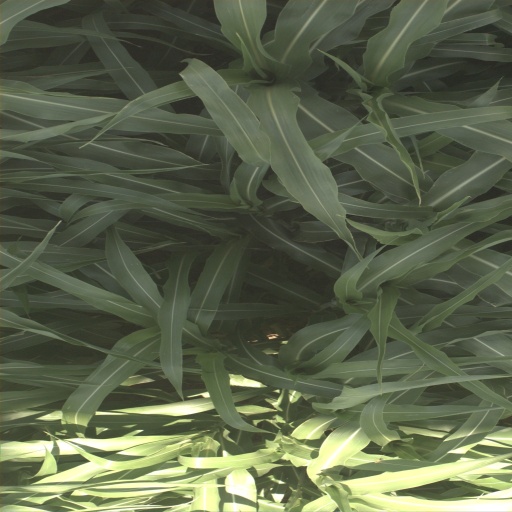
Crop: sorghum